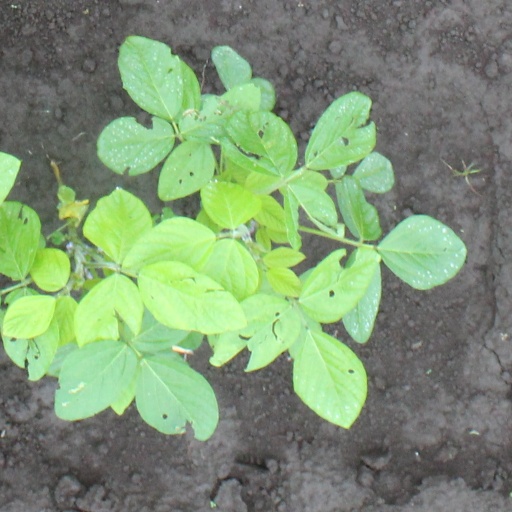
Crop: soybean